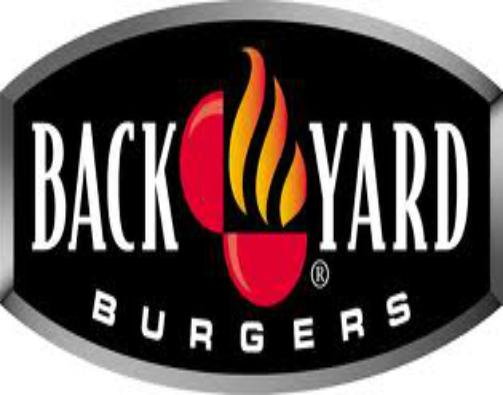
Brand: Back Yard Burgers
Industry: Food